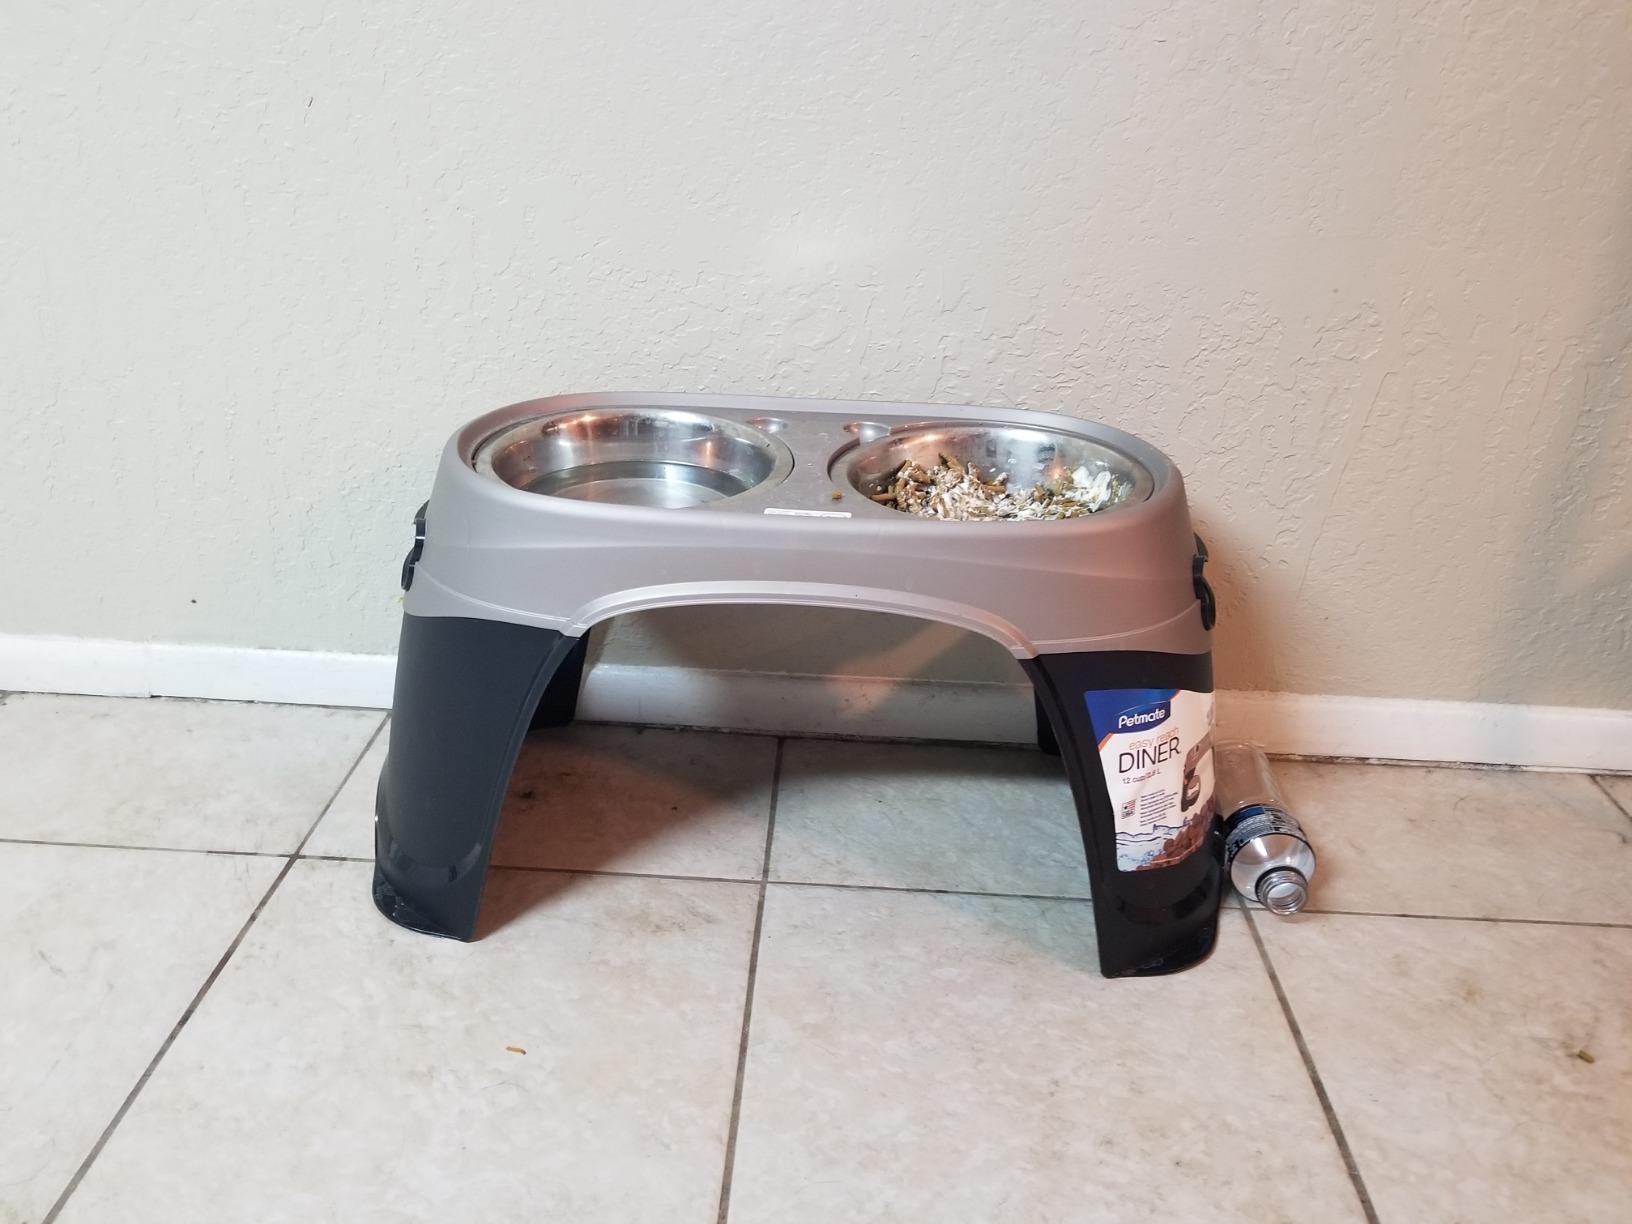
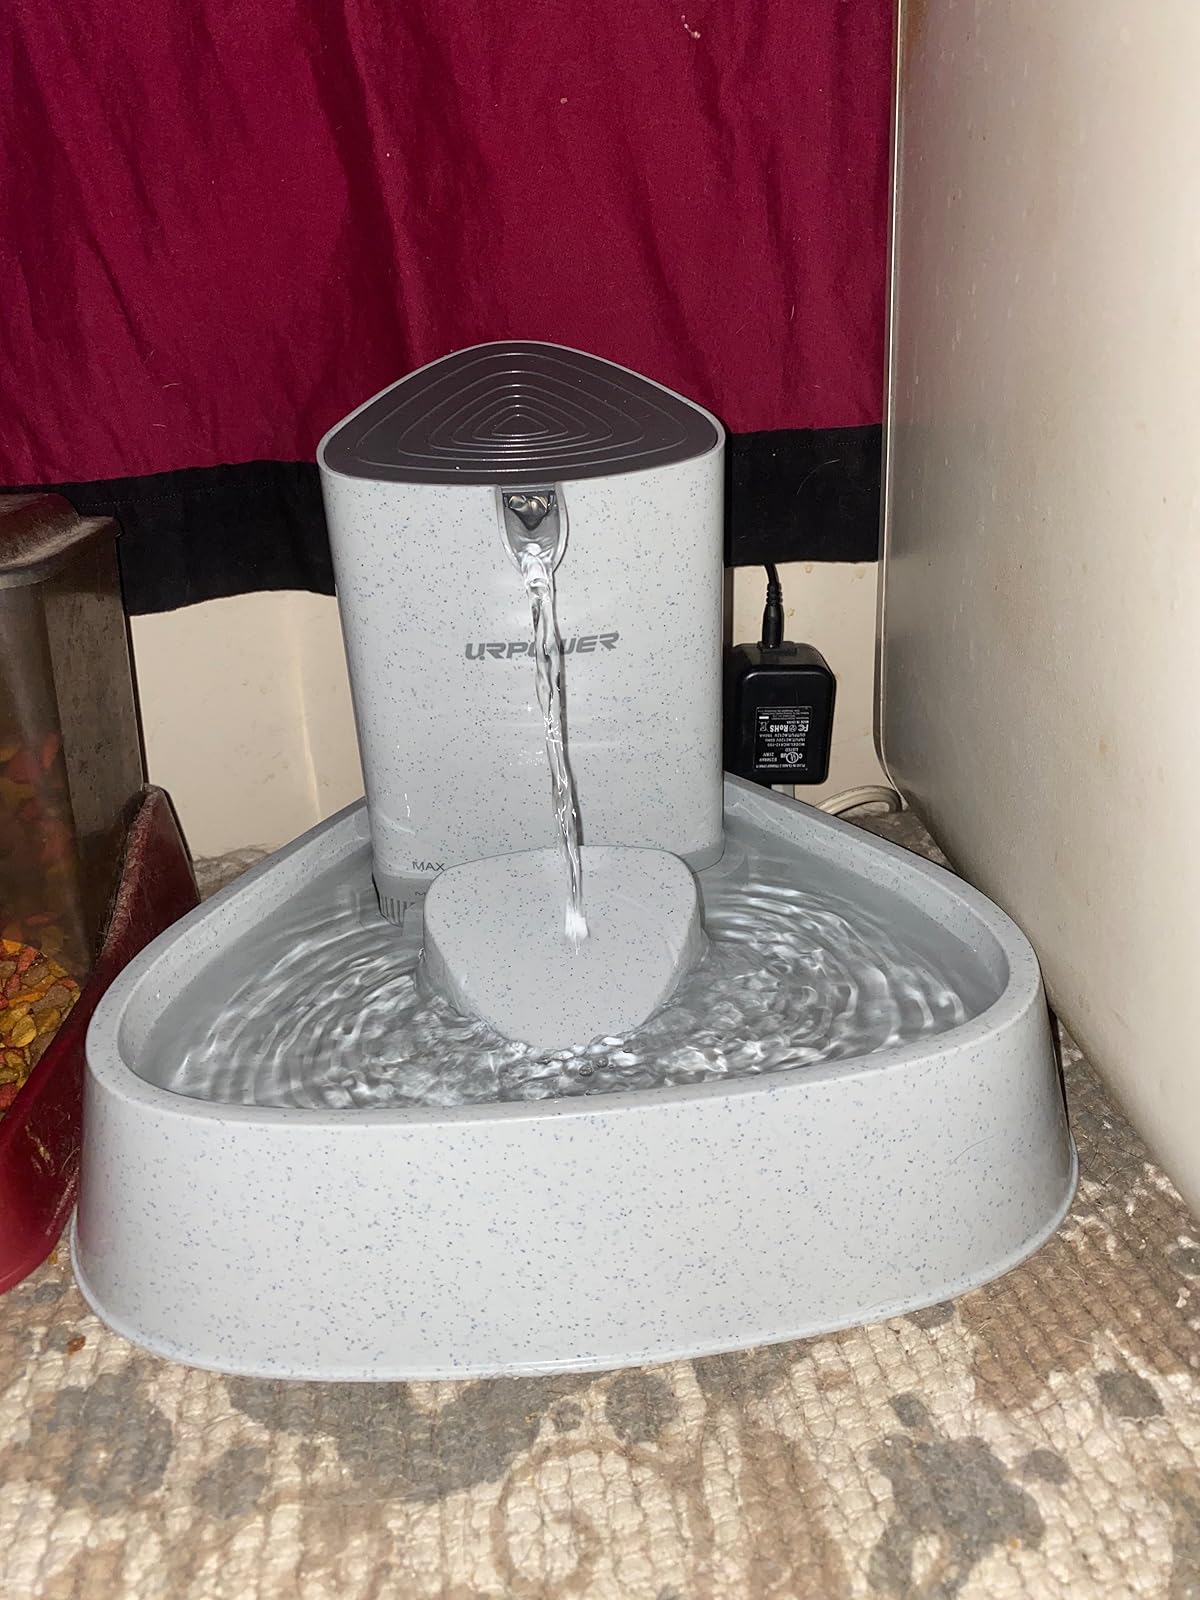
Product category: items_bowl
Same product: no